2013–14 PLK season

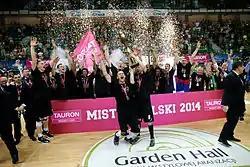
Turów Zgorzelec celebrating after winning the title

The 2013–14 Polish Basketball League – for sponsorship reasons the Tauron Basket Liga – was the 80th season of the highest professional basketball league in Poland and the 18th since the foundation of the Polish Basketball League. PGE Turów Zgorzelec won the Polish national title for the first time in franchise history.